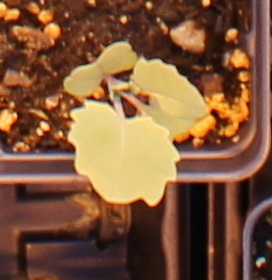
Label: Canola